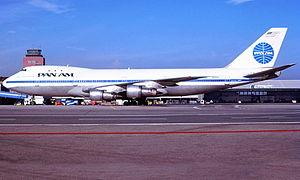
Le vol Pan Am 73 était un vol régulier de la compagnie aérienne américaine Pan American World Airways victime d'une prise d'otages le 5 septembre 1986 sur la piste de l'aéroport international Jinnah à Karachi au Pakistan. L'appareil, un Boeing 747-121, arrivait de l'aéroport international Sahar en Inde et se préparait à décoller pour l'aéroport de Francfort-sur-le-Main quand il est attaqué par 4 terroristes palestiniens du Fatah-Conseil révolutionnaire.